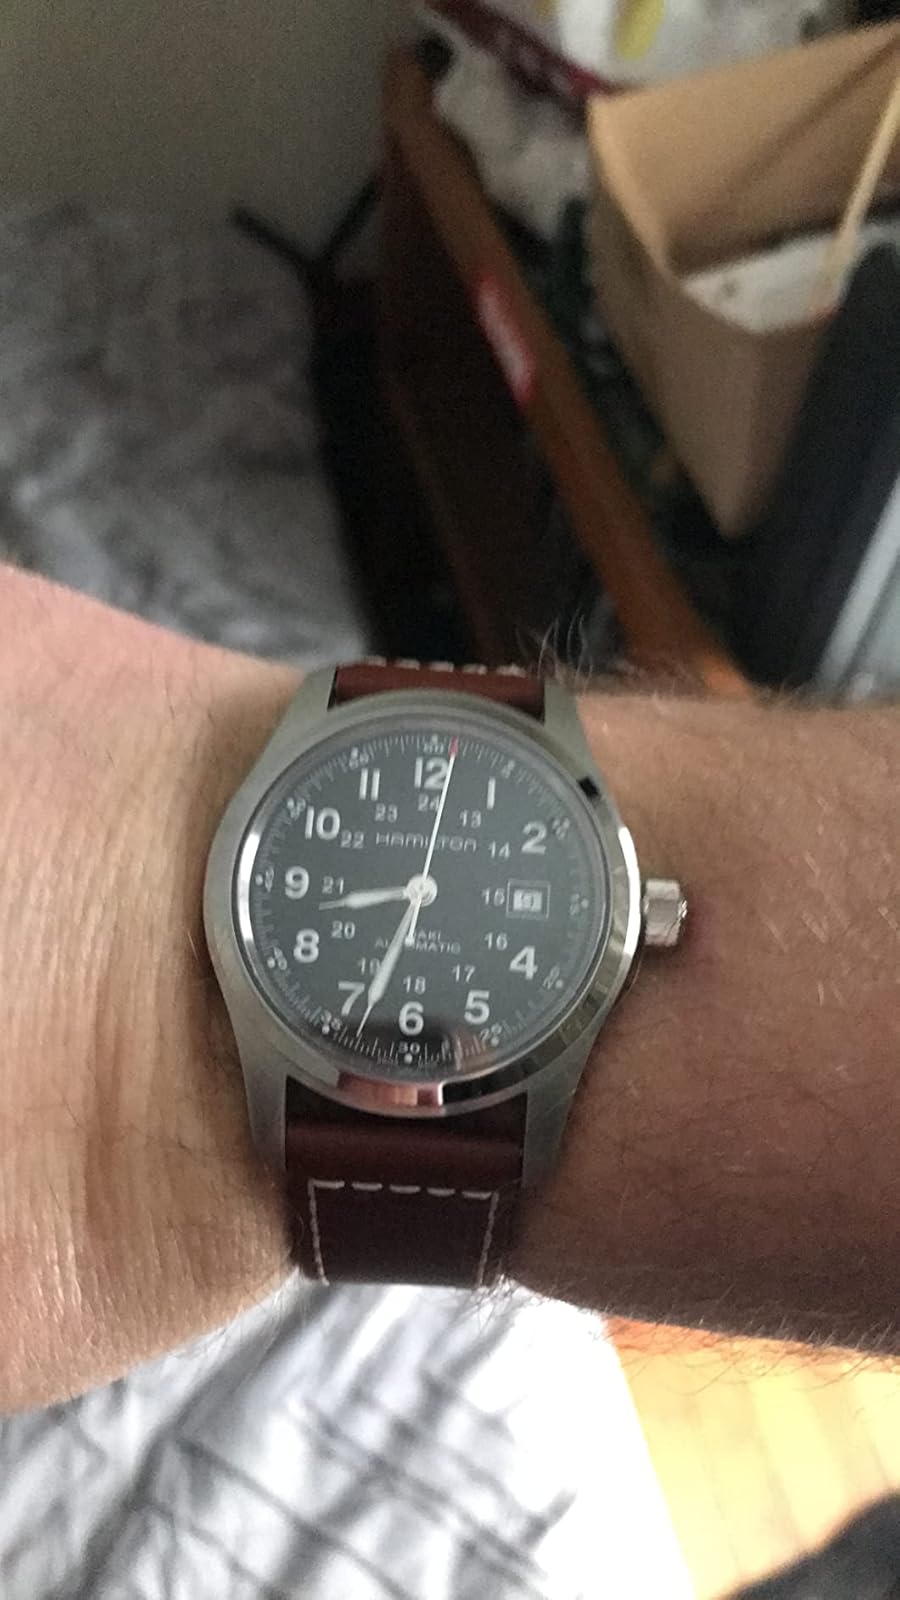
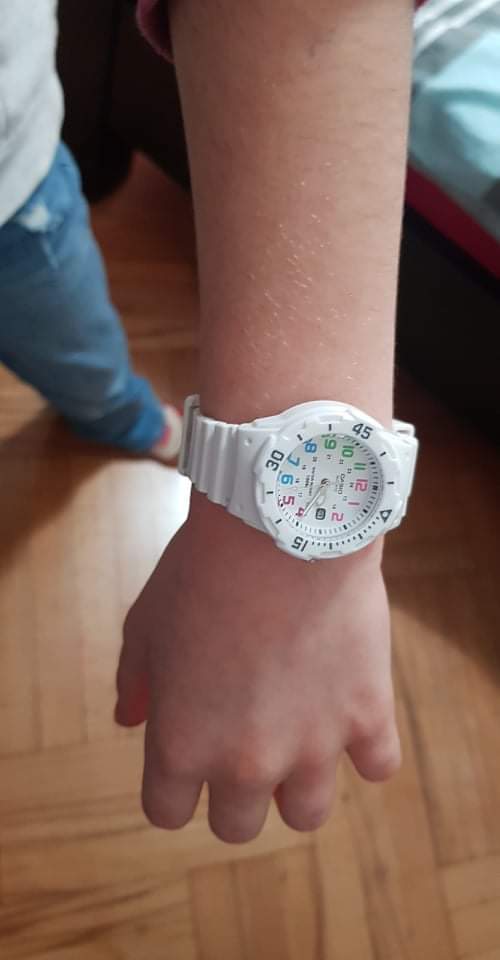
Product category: accessories_watch
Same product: no